Akazukin Chacha

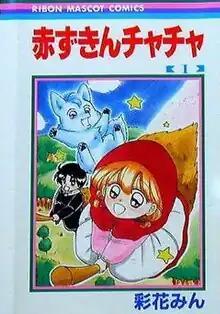
Cover of the first volume

is a Japanese manga series written and illustrated by Min Ayahana. It was serialized in Shueisha's "shōjo" manga magazine "Ribon" from 1992 to 2000 and collected in 13 bound volumes. The series is loosely based on the fairy tale Little Red Riding Hood and follows the adventures of a fumbling student magician named Chacha, who habitually wears a red hooded cloak.